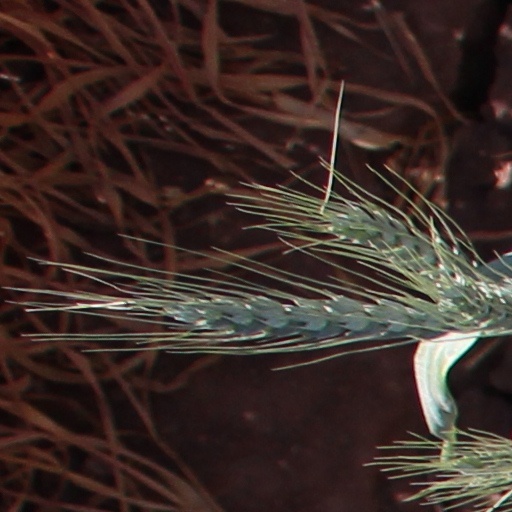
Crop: wheat